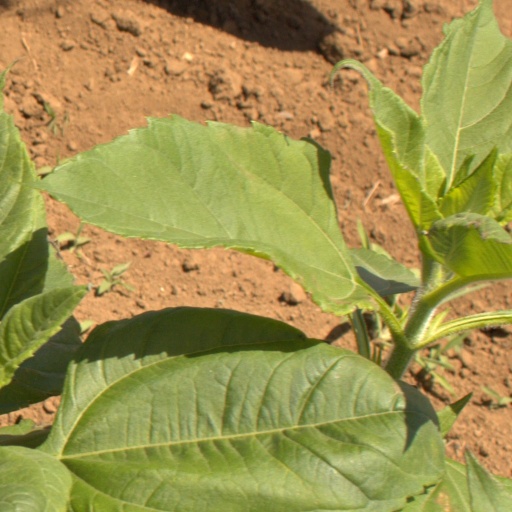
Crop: Jerusalem artichoke